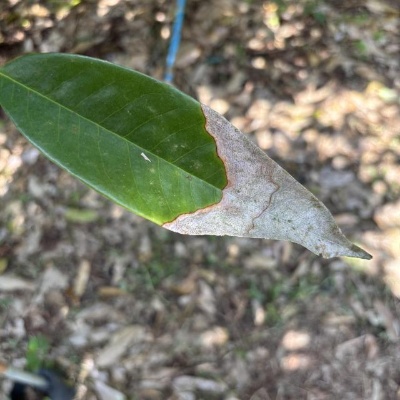
Label: Leaf_Blight